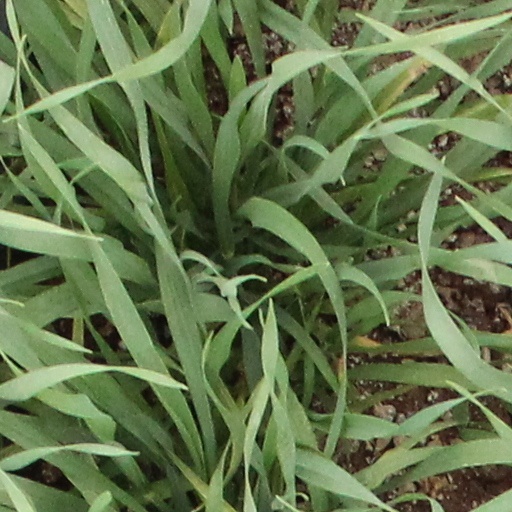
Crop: wheat